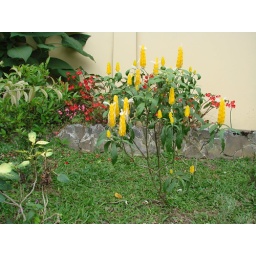
plant outside Fanny's house in Tinamastes, Costa Rica